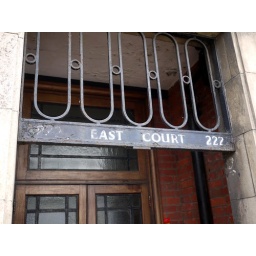
Old sign on a 1930s building in Hove.